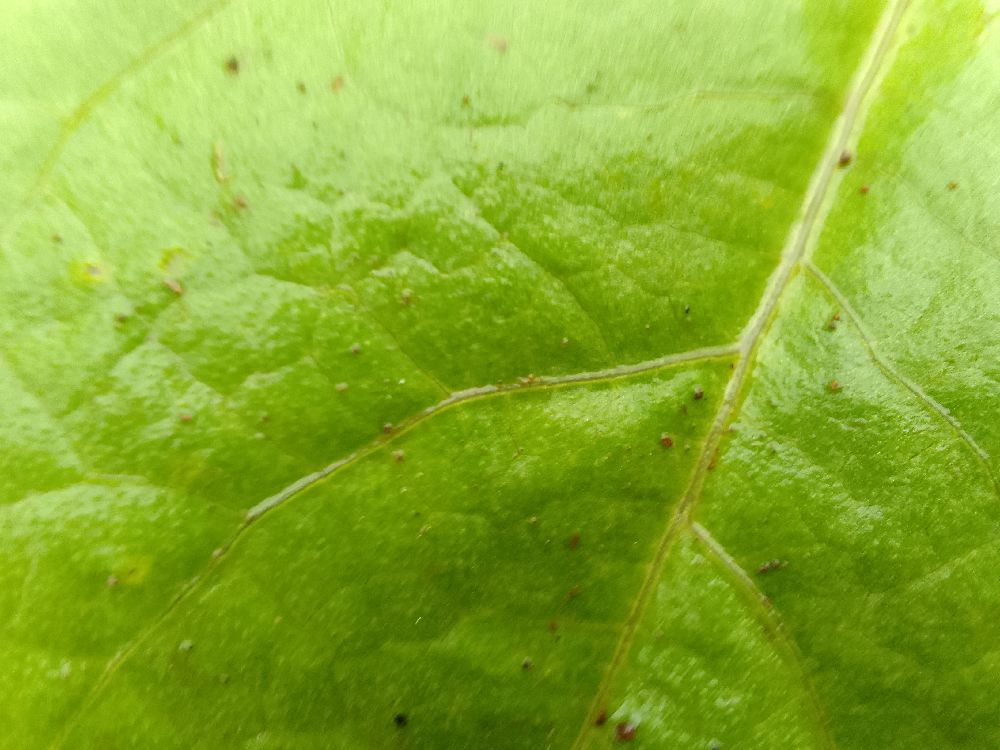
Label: healthy